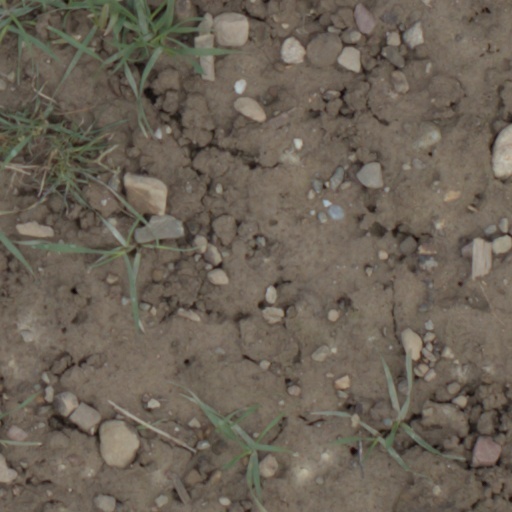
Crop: wheat